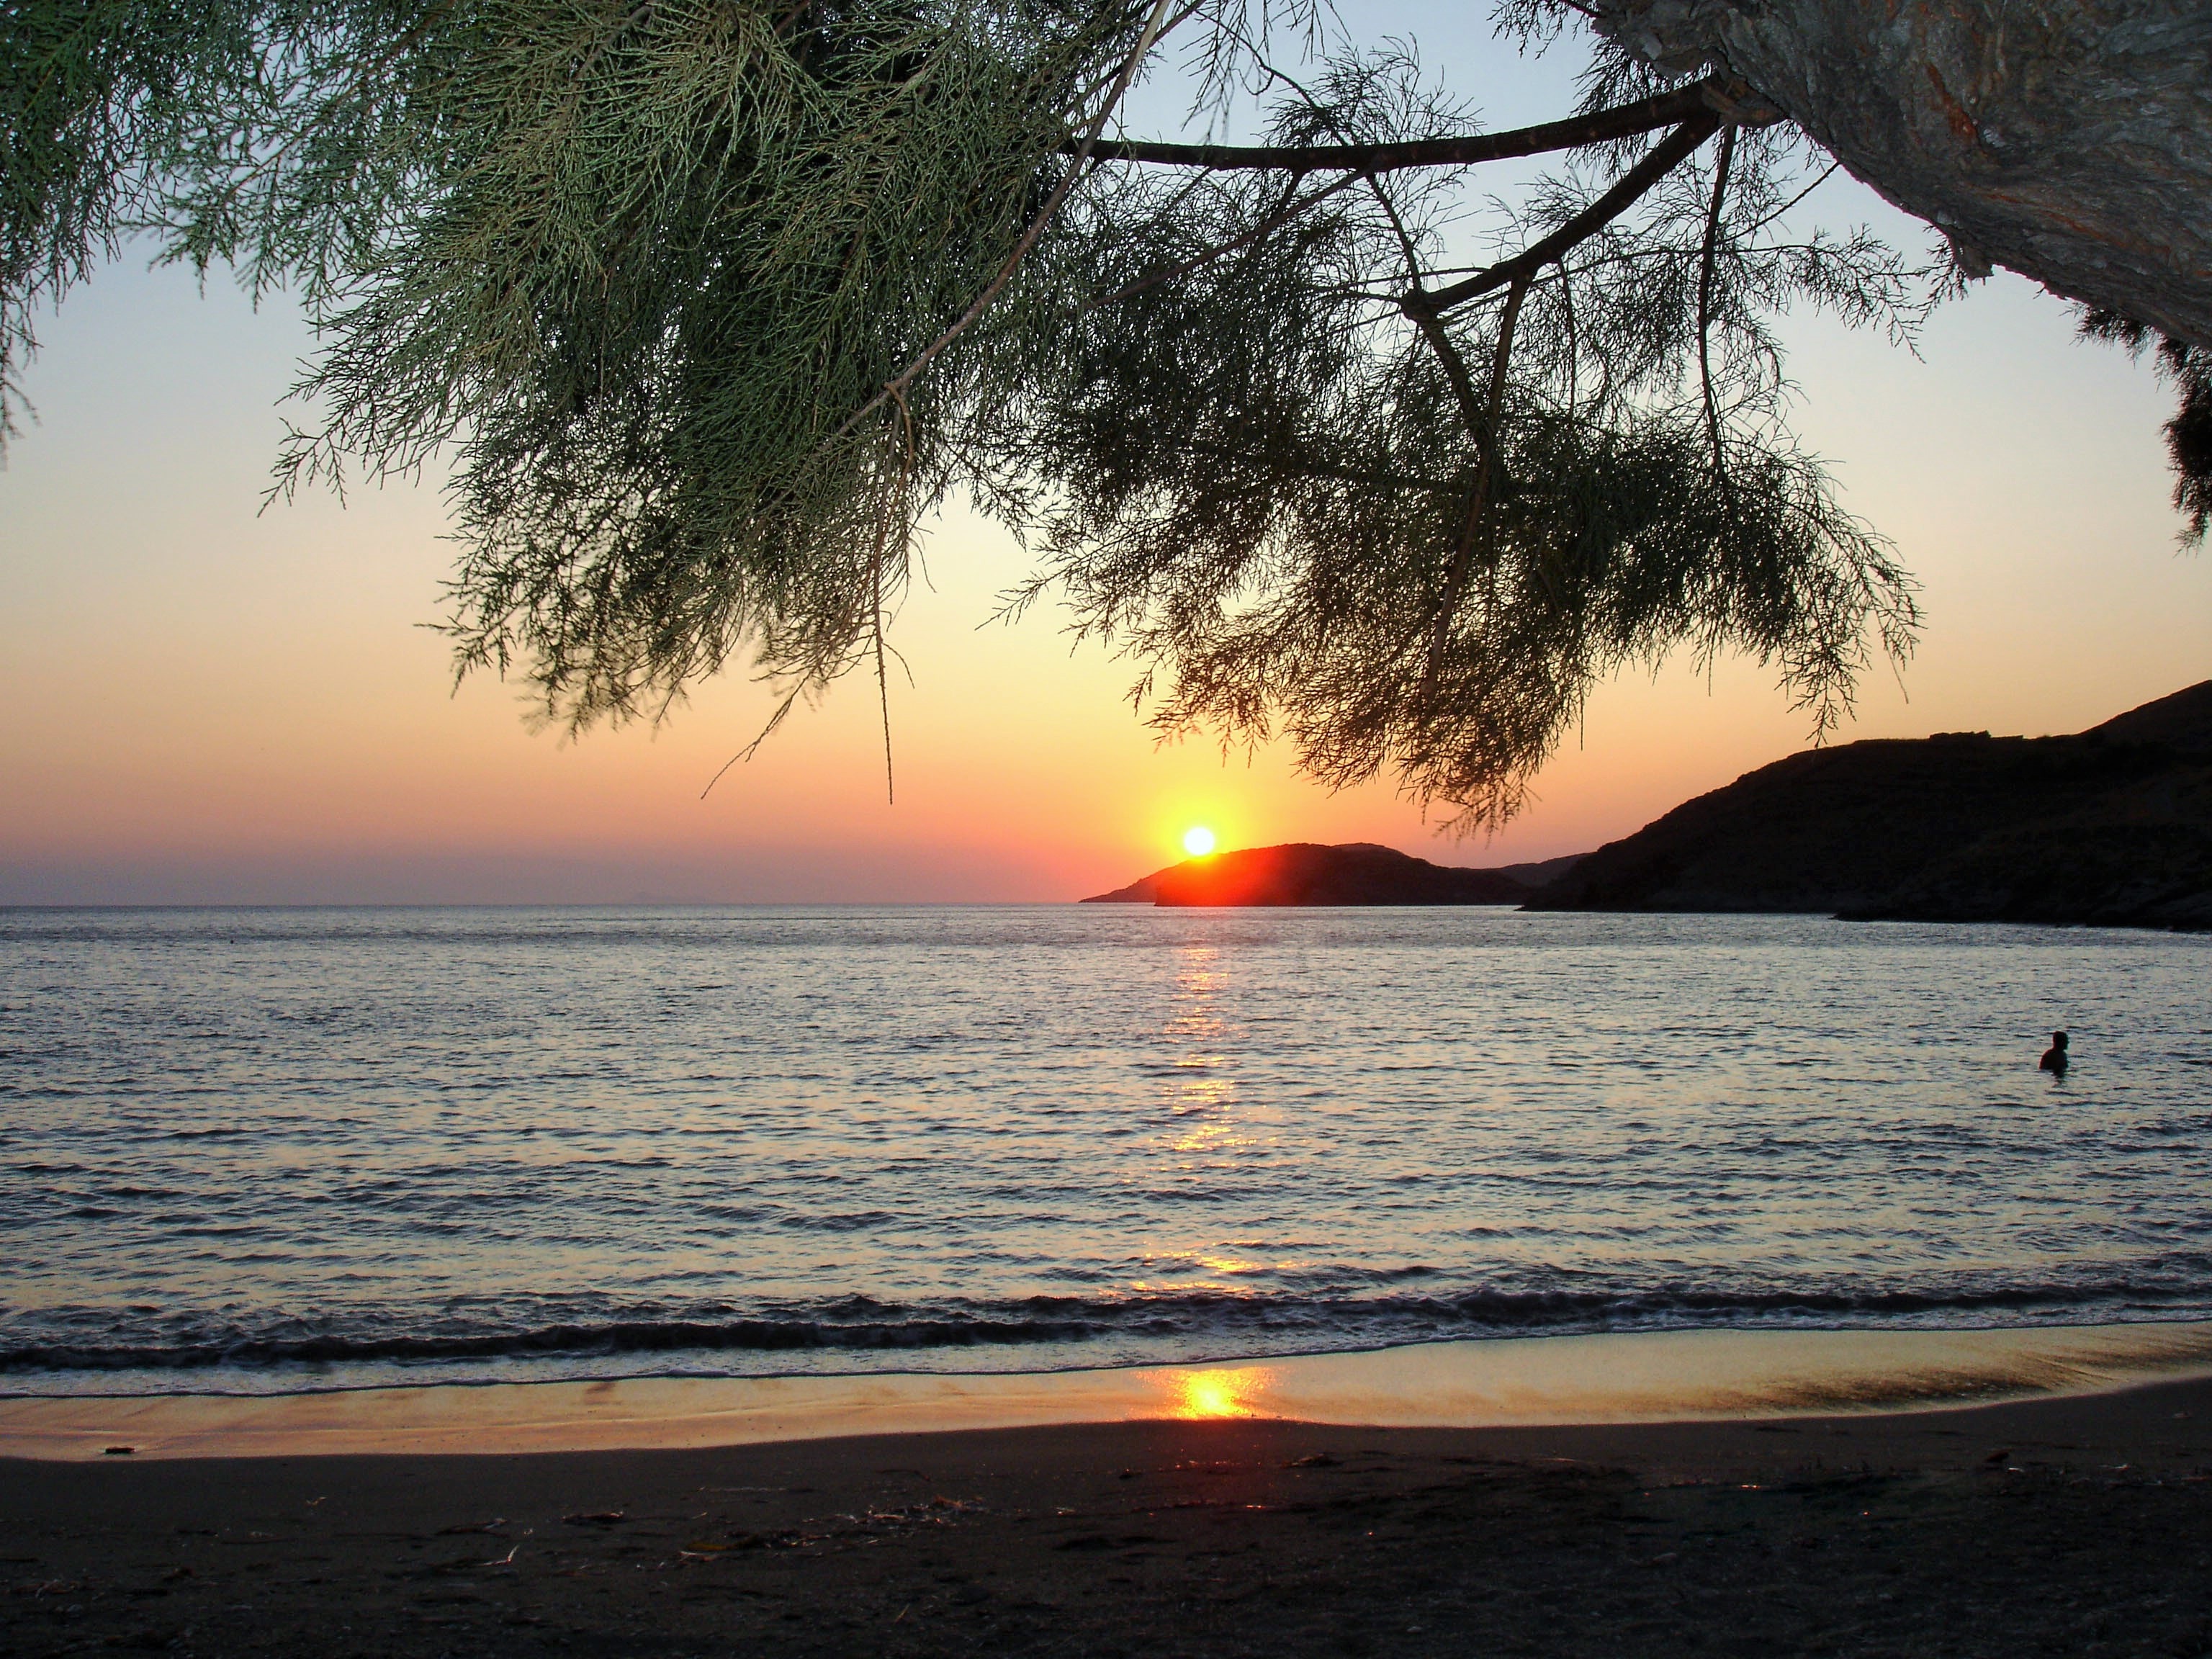
beach, sea, coast, sand, ocean, horizon, sun, sunrise, sunset, sunlight, morning, shore, wave, lake, dawn, dusk, evening, reflection, bay, body of water, greece, cyclades, kythnos